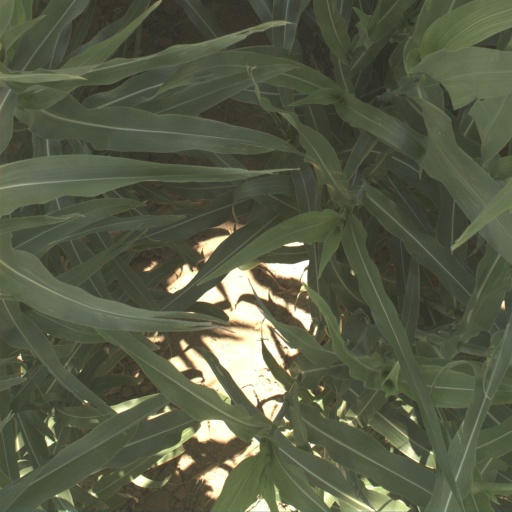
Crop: sorghum